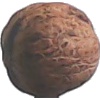
Label: Walnut 1